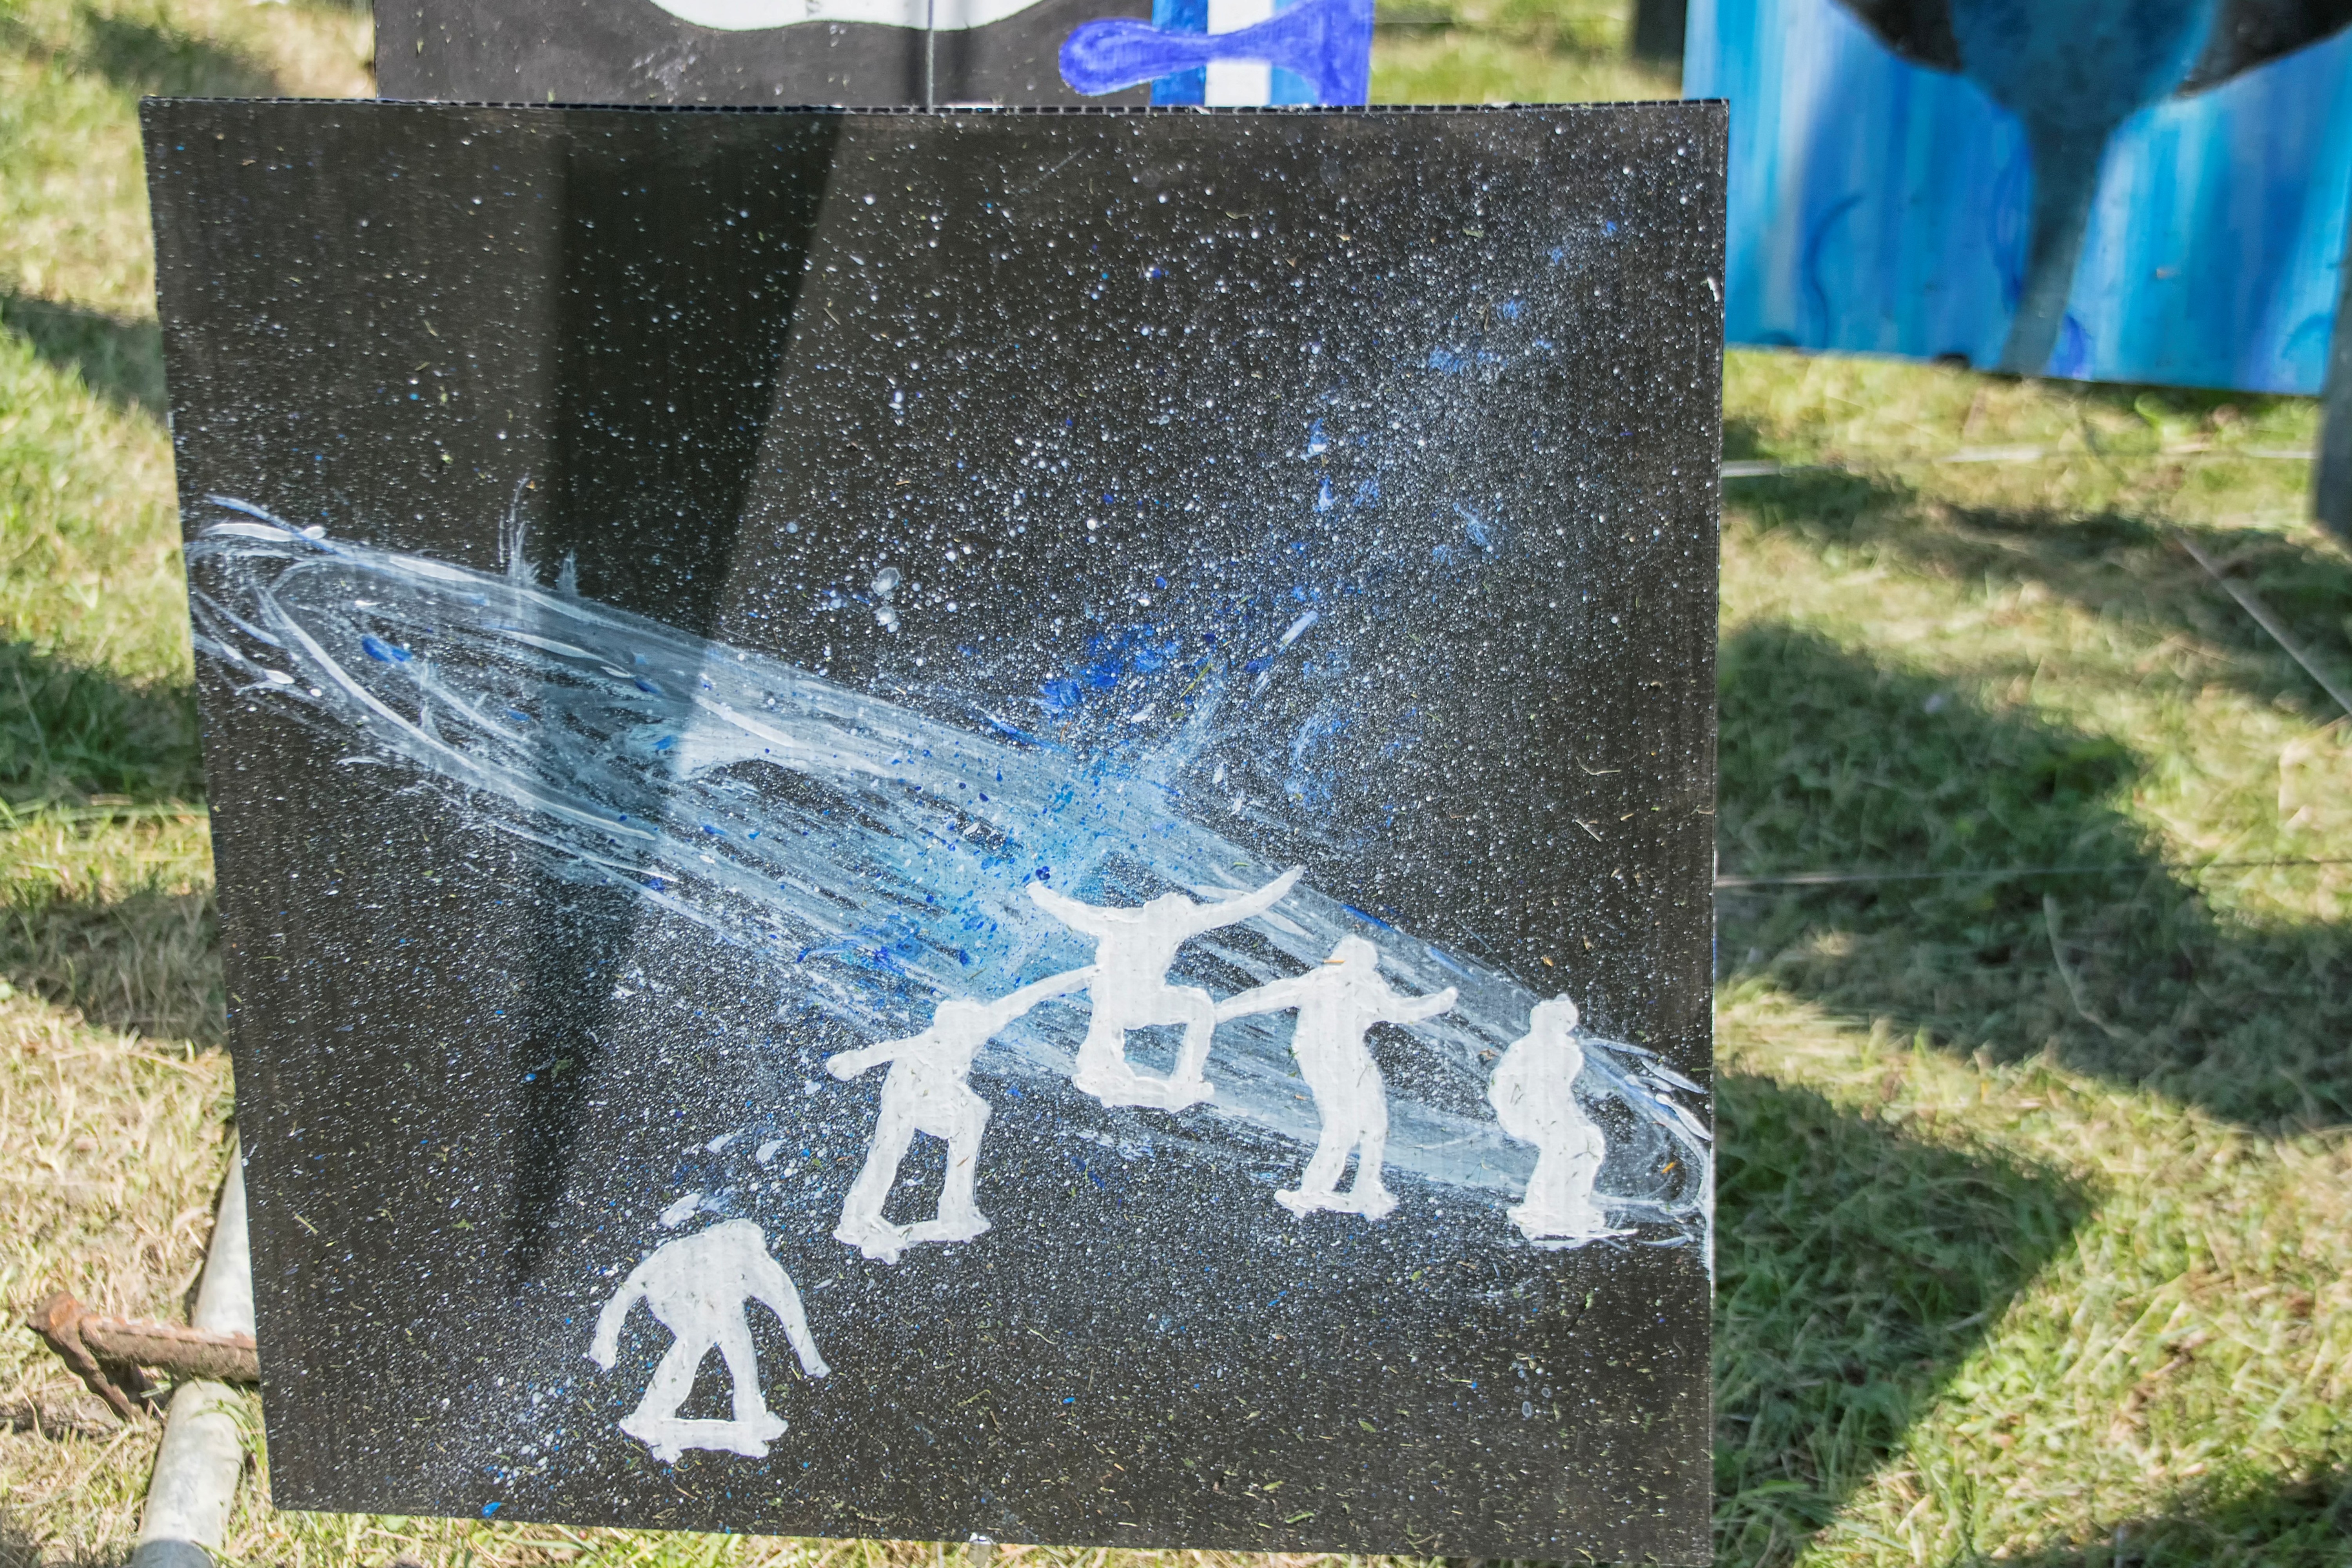
graffiti, grave, memorial, art, canada, headstone, quebec, sherbrooke